Hodgkin family

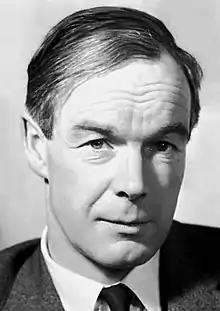
Alan Lloyd Hodgkin (1914-1998)

Sir Alan Lloyd Hodgkin (1914 – 1998) was an English physiologist and biophysicist, who shared the 1963 Nobel Prize in Physiology or Medicine with Andrew Huxley and John Eccles. He married Marion Rous in 1944, daughter of American pathologist Francis Peyton Rous, who won the 1966 Nobel Prize in Physiology or Medicine. Their son Jonathan Hodgkin became a molecular biologist at Cambridge University.